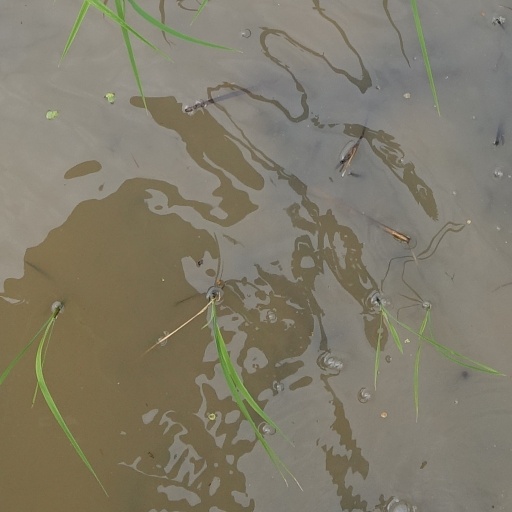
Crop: rice